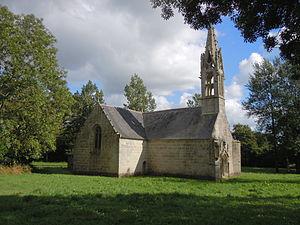
côté latéral nord de la chapelle Saint-Hervé de Gourin dans le département du Morbihan
Cet article recense les monuments historiques de l'arrondissement de Pontivy, dans le département du Morbihan, en France.
Cet article recense les monuments historiques français classés en 1922.
Le Championnat des sonneurs ou Championnat de Bretagne de musique et de danse traditionnelles est un concours qui a lieu tous les ans à Gourin dans le Morbihan le 1ᵉʳ week-end de septembre. Il est depuis 2015 répertorié par l'Inventaire du patrimoine culturel immatériel en France dans la catégorie Musiques et Danses.
La chapelle Saint-Hervé est située sur le territoire de la commune de Gourin dans le Morbihan, et plus précisément au nord-est du bourg au lieu-dit Saint Hervé. La chapelle occupe le milieu d'un vaste placître.